Ambler's Texaco Gas Station

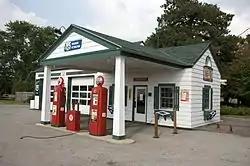
The station in 2008

Ambler's Texaco Gas Station, also known as Becker's Marathon Gas Station, is a historic filling station located at the intersection of Old U.S. Route 66 and Illinois Route 17 in the village of Dwight, Illinois, United States. The station has been identified as the longest operating gas station along Route 66; it dispensed fuel for 66 continuous years until 1999. The station is a good example of a domestic style gas station and derives its most common names from ownership stints by two different men. North of the station is an extant outbuilding that once operated as a commercial icehouse. Ambler's was the subject of major restoration work from 2005 to 2007, and reopened as a Route 66 visitor center in May 2007. It was added to the U.S. National Register of Historic Places in 2001.